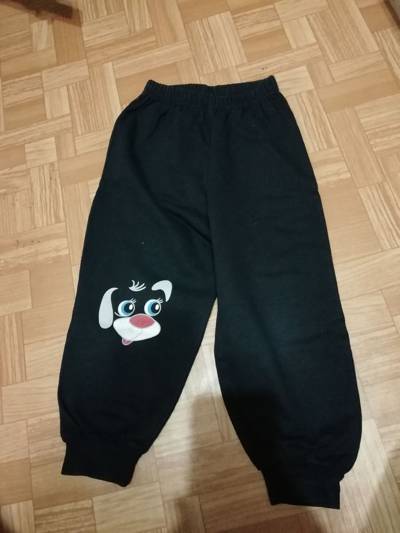
Waste category: clothes